Athbhutha Dweepu

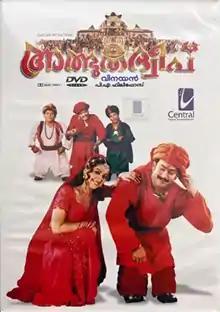

Albhutha Dweep (titled onscreen as Albhutha Dweep) is a 2005 Indian Malayalam-language fantasy survival film written and directed by Vinayan. The plot is set on an uncontacted island where men are dwarfs and women are of normal height, where four Indian Navy men gets stranded. The film stars Prithviraj Sukumaran and Guinness Pakru